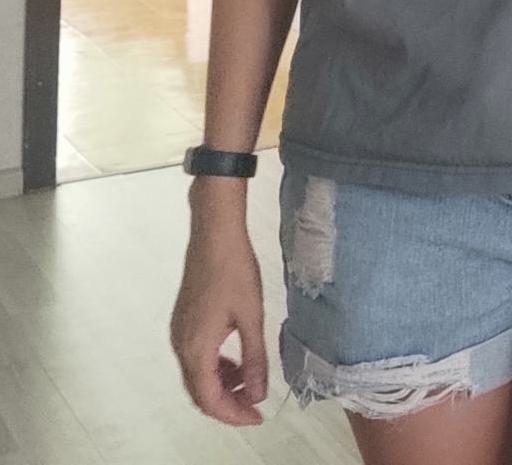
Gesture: no_gesture